Mohammed Hasan Kamaluddin

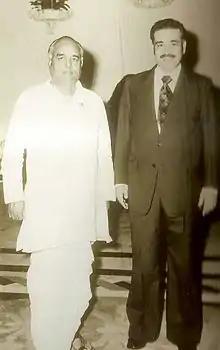
M.H. Kamaluddin with Vasantdada Patil, former Chief Minister of Maharashtra in India (1977)

In addition to the Encyclopedia of Bahraini History, Kamaluddin published 11 other books: "Diaries of a Minister on the Shore of Failure", a collection of his personal memoirs; "On the Banks of Motherland", a biography of his father Syed Ali Kamaluddin, the famous Bahraini revolutionist during the British colonial influence in Bahrain in the 1950s, "The Genius of Affiliation", a biography book of the Al Fardaan Family, one of the gulf's leading merchant families and founders of pearl trading and who are of Bahraini origin; "Human Rights between Hilf al-Fudul and the United Nations' Charter", a book containing a research about the link between the human rights principles contained in the UN Charter and the principles contained in the Hilf Al-Fudul document; "Two Faces", a biography of two well-known political figures in Bahrain, Mr. Ali Fakhro and Shaikh Mohammed Bin Mubarak Al-Khalifa; "The history of the laws and codes between Dilmun and Mesopotamia"; which is a research of the laws that existed in Dilmun civilization, and its relation with the Mesopotamian civilization; "1000 Arabic Proverbs"; "The Artist Abdulla Al-Muharraqi: Unique Creativity", which is a biography of the internationally famous Bahraini artist Abdulla Al Muharraqi; and "Al Hayrat" which talks about pearl diving.